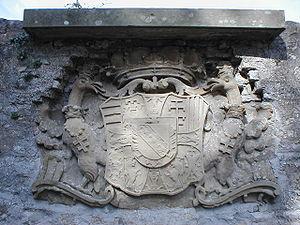
Charles-Alexandre de Lorraine, né le 12 décembre 1712 à Lunéville et mort le 4 juillet 1780 au château de Tervueren, près de Bruxelles, fils du duc Léopold Ier de Lorraine et frère de l'empereur François Iᵉʳ, est un prince lorrain au service de l'Autriche, qui a été gouverneur général des Pays-Bas autrichiens, grand maître de l'ordre Teutonique et chevalier de l'Ordre de la Toison d'or.